Ice hockey

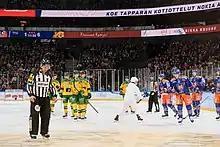
The match between Ilves (yellow and green) and Tappara (blue and orange) on December 3, 2021, at Nokia Arena in Tampere, Finland.

Ice hockey has been played at the Winter Olympics since 1924 (and was played at the summer games in 1920). Hockey is Canada's national winter sport, and Canadians are extremely passionate about the game. The nation has traditionally done very well at the Olympic Games, winning six of the first seven gold medals. By 1956, its amateur club teams and national teams could not compete with the teams of government-supported players from the Soviet Union. The USSR won all but two gold medals from 1956 to 1988. The United States won its first gold medal in 1960. On the way to winning the gold medal at the 1980 Lake Placid Olympics, amateur US college players defeated the heavily favoured Soviet squad—an event known as the "Miracle on Ice" in the United States. Restrictions on professional players were fully dropped at the 1988 games in Calgary. NHL agreed to participate ten years later. The 1998 Games saw the full participation of players from the NHL, which suspended operations during the Games and has done so in subsequent Games up until 2018. The 2010 games in Vancouver were the first played in an NHL city since the inclusion of NHL players. The 2010 games were the first played on NHL-sized ice rinks, which are narrower than the IIHF standard.